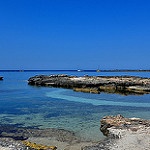
Label: sea